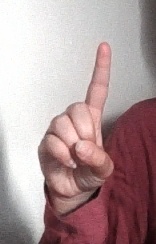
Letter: bb